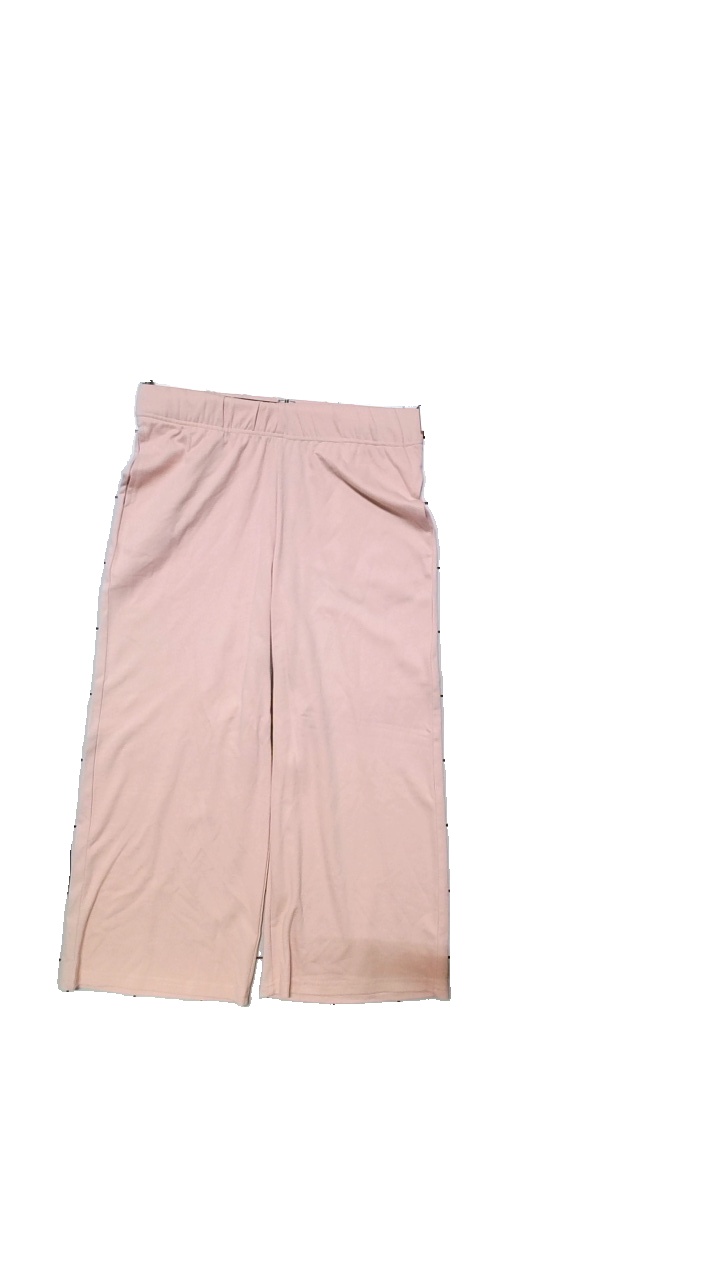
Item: Trousers (Ladies)
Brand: Lager 157
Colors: Pink
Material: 70% modal, 30% polyester
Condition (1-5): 5
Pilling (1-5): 5
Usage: Reuse
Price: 50-100